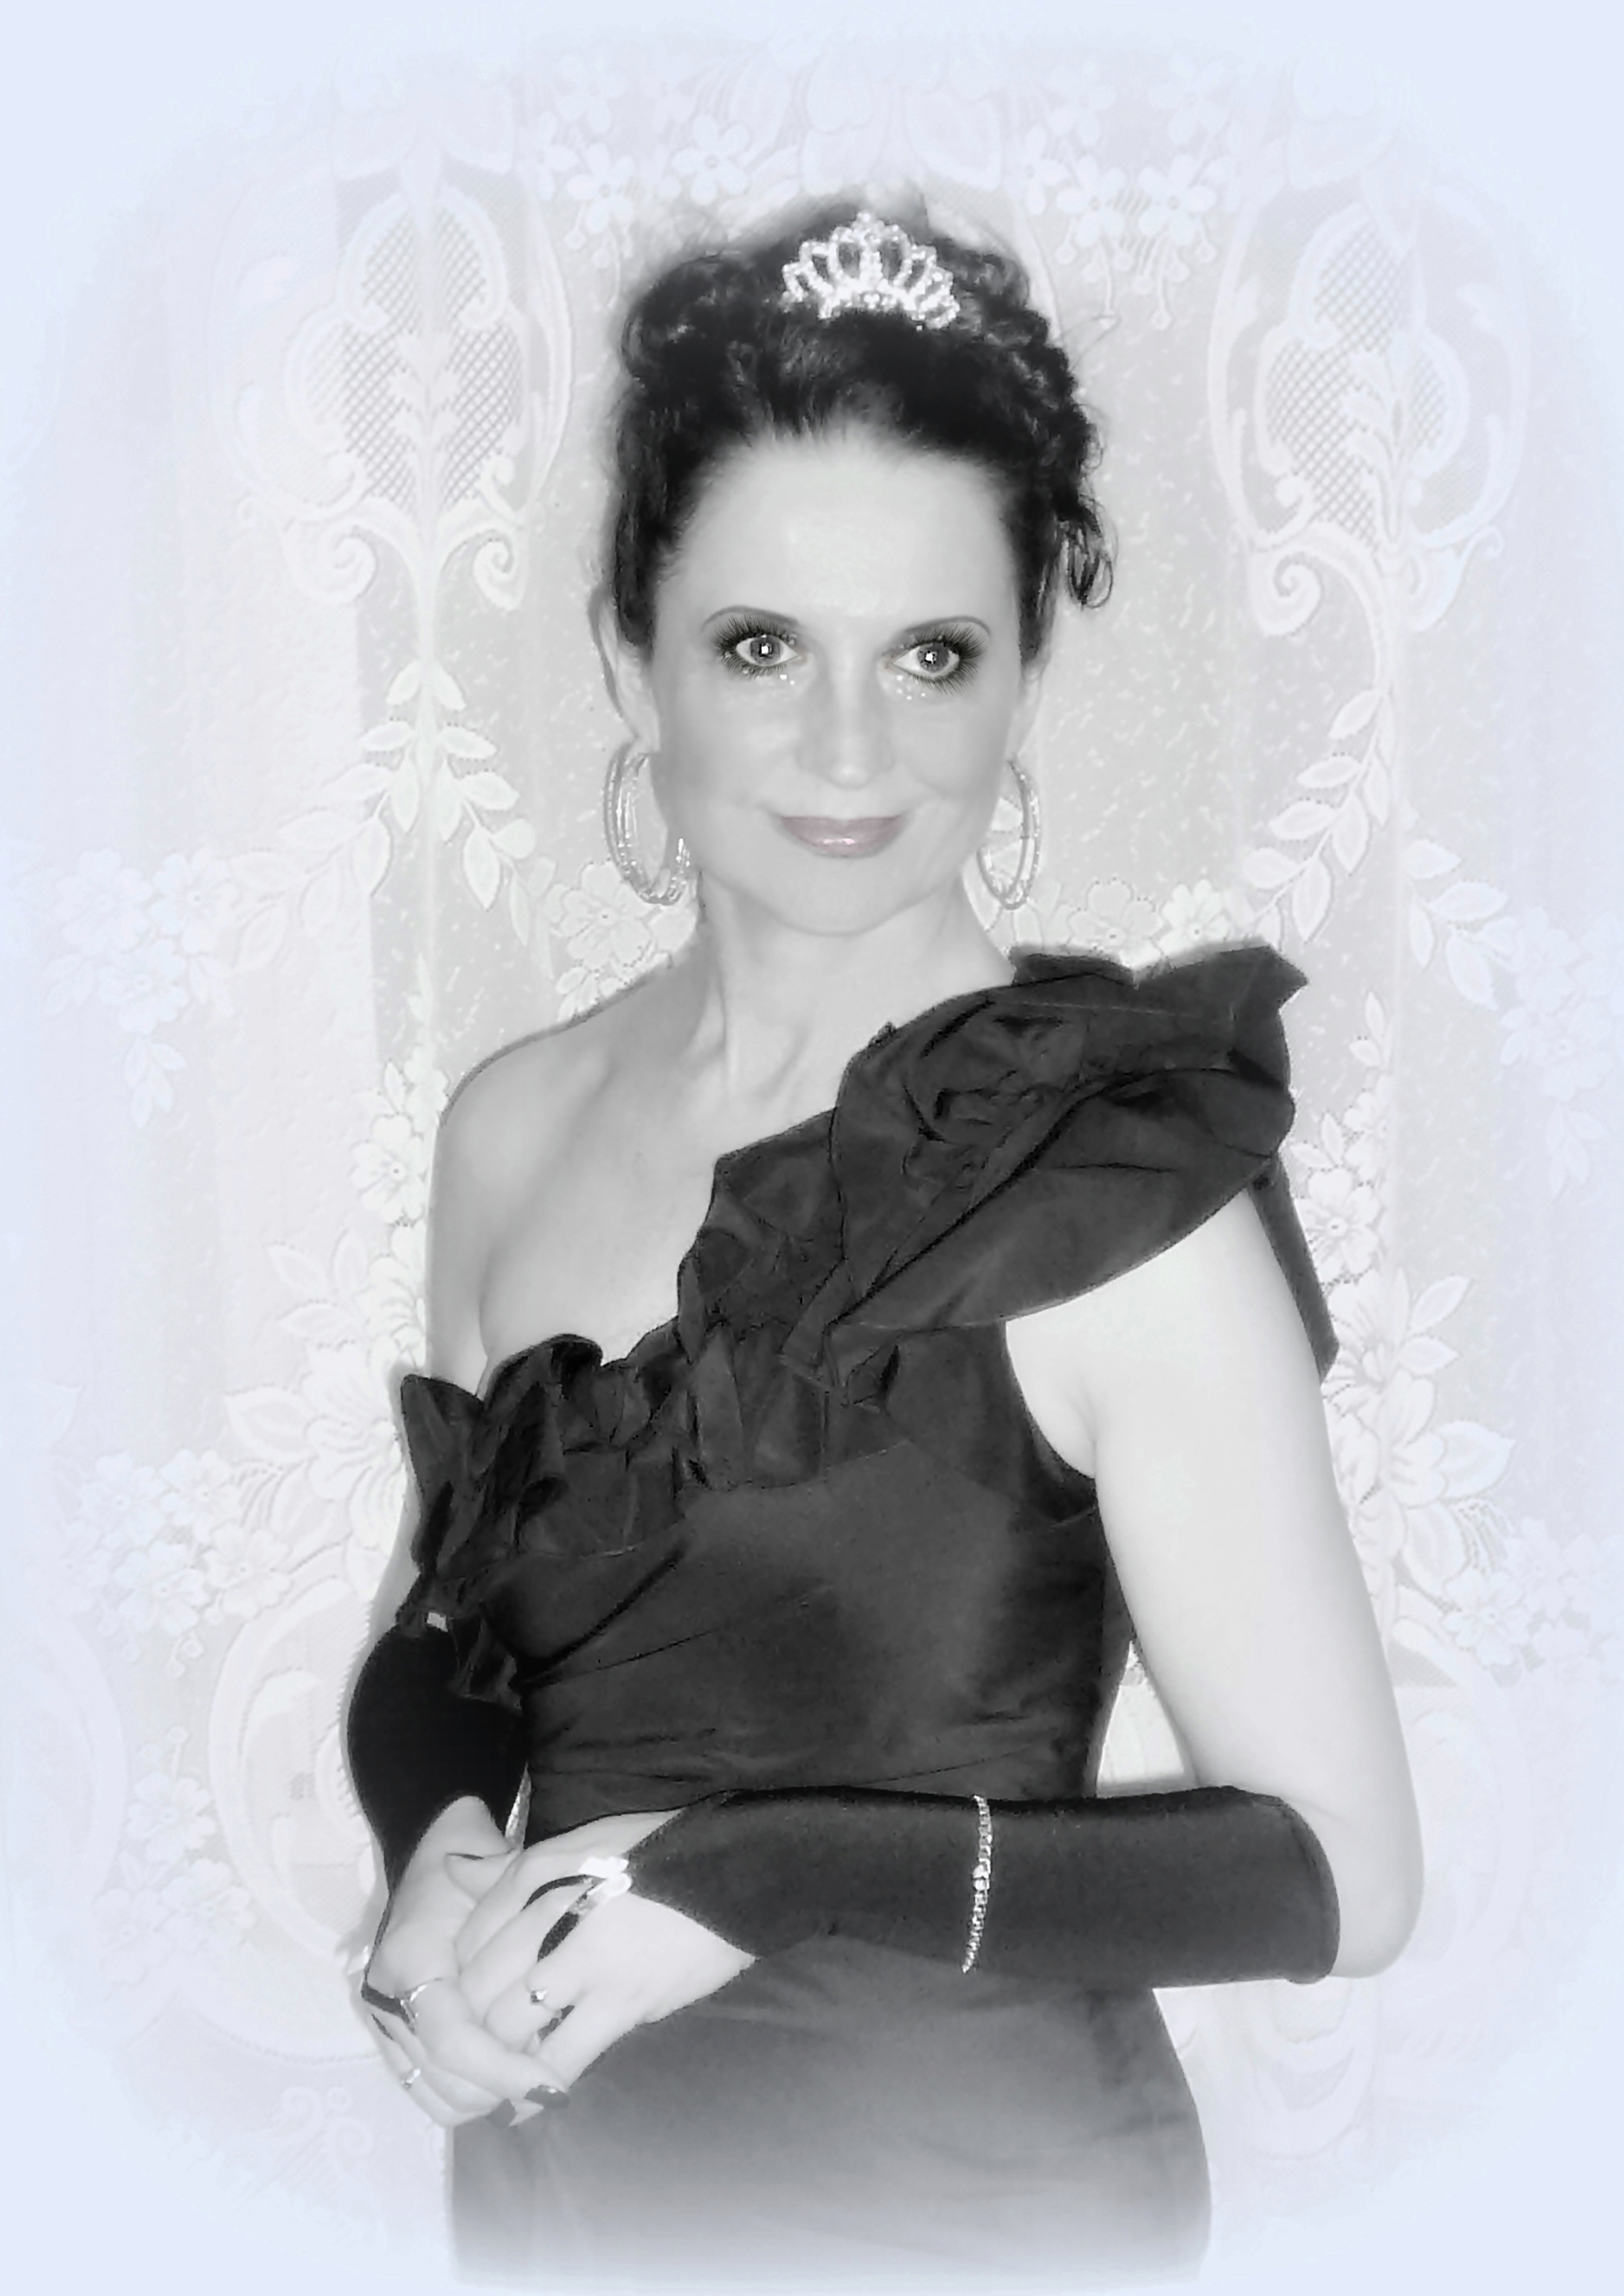
black and white, woman, hair, white, photography, house, model, clothing, hairstyle, long hair, queen, bal, photo shoot, formal wear, monochrome photography, creative director